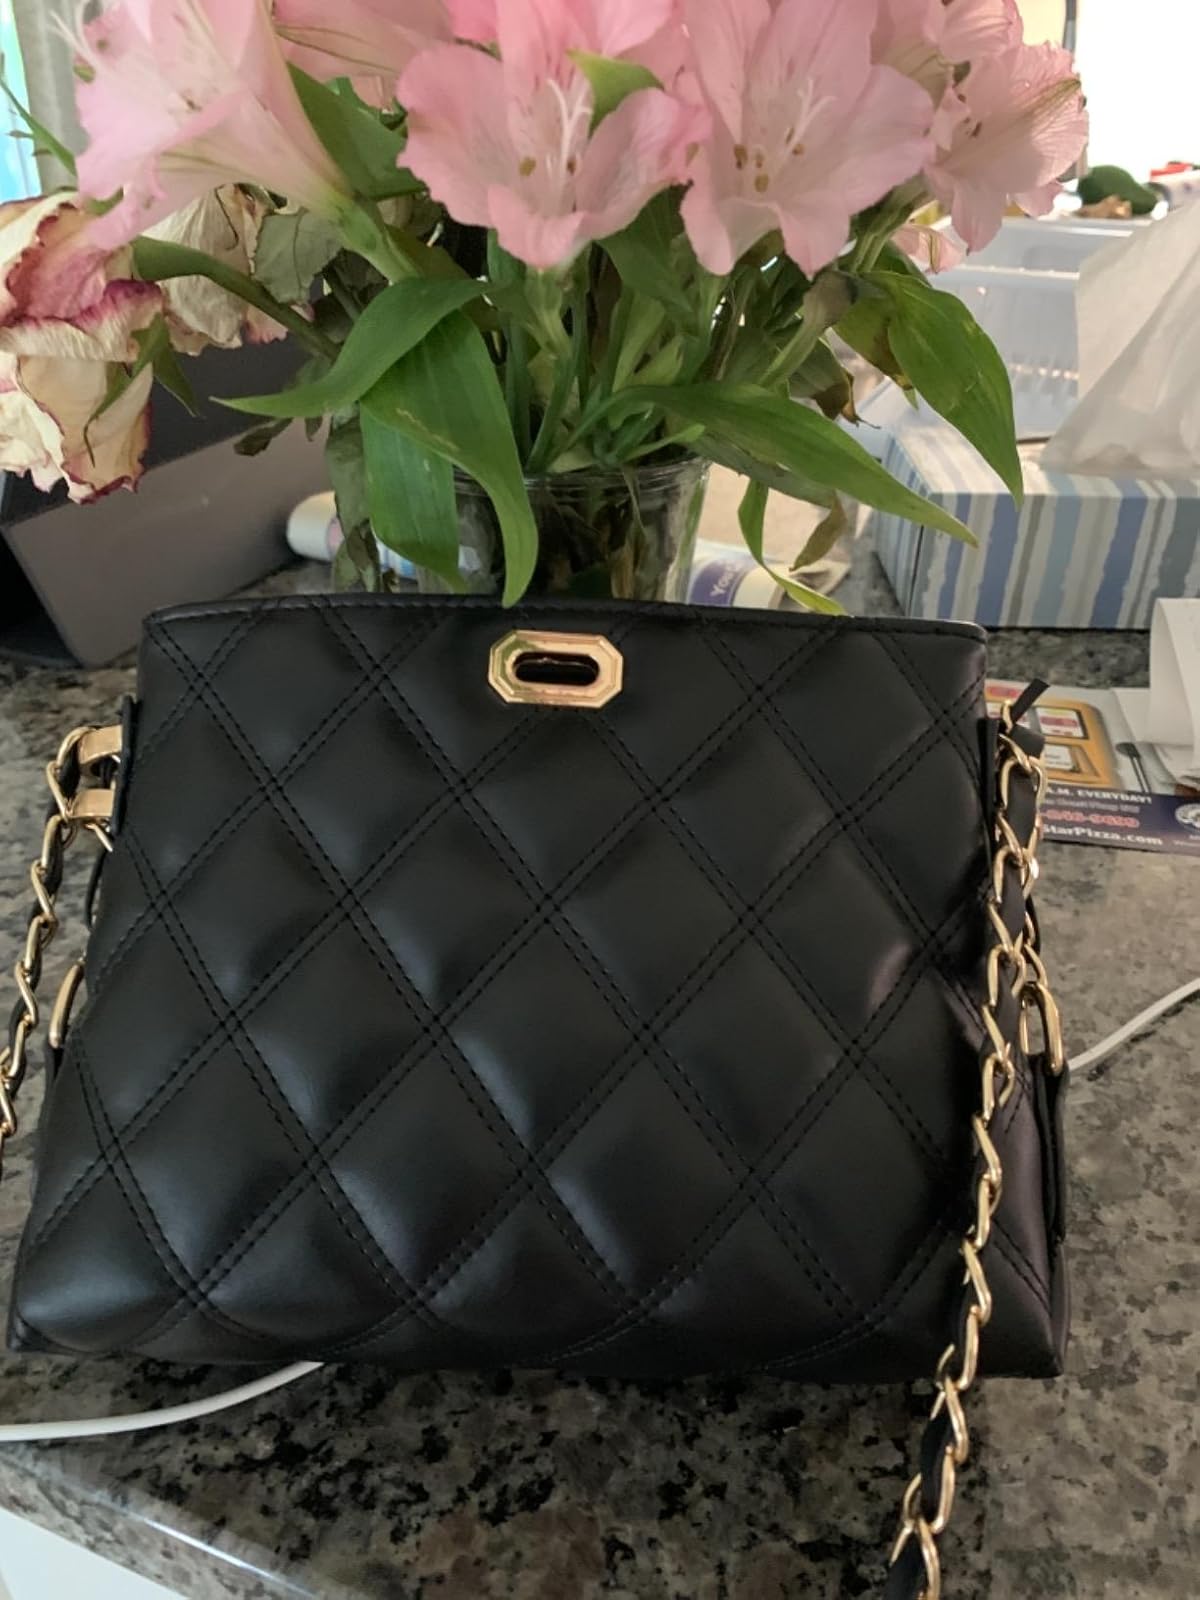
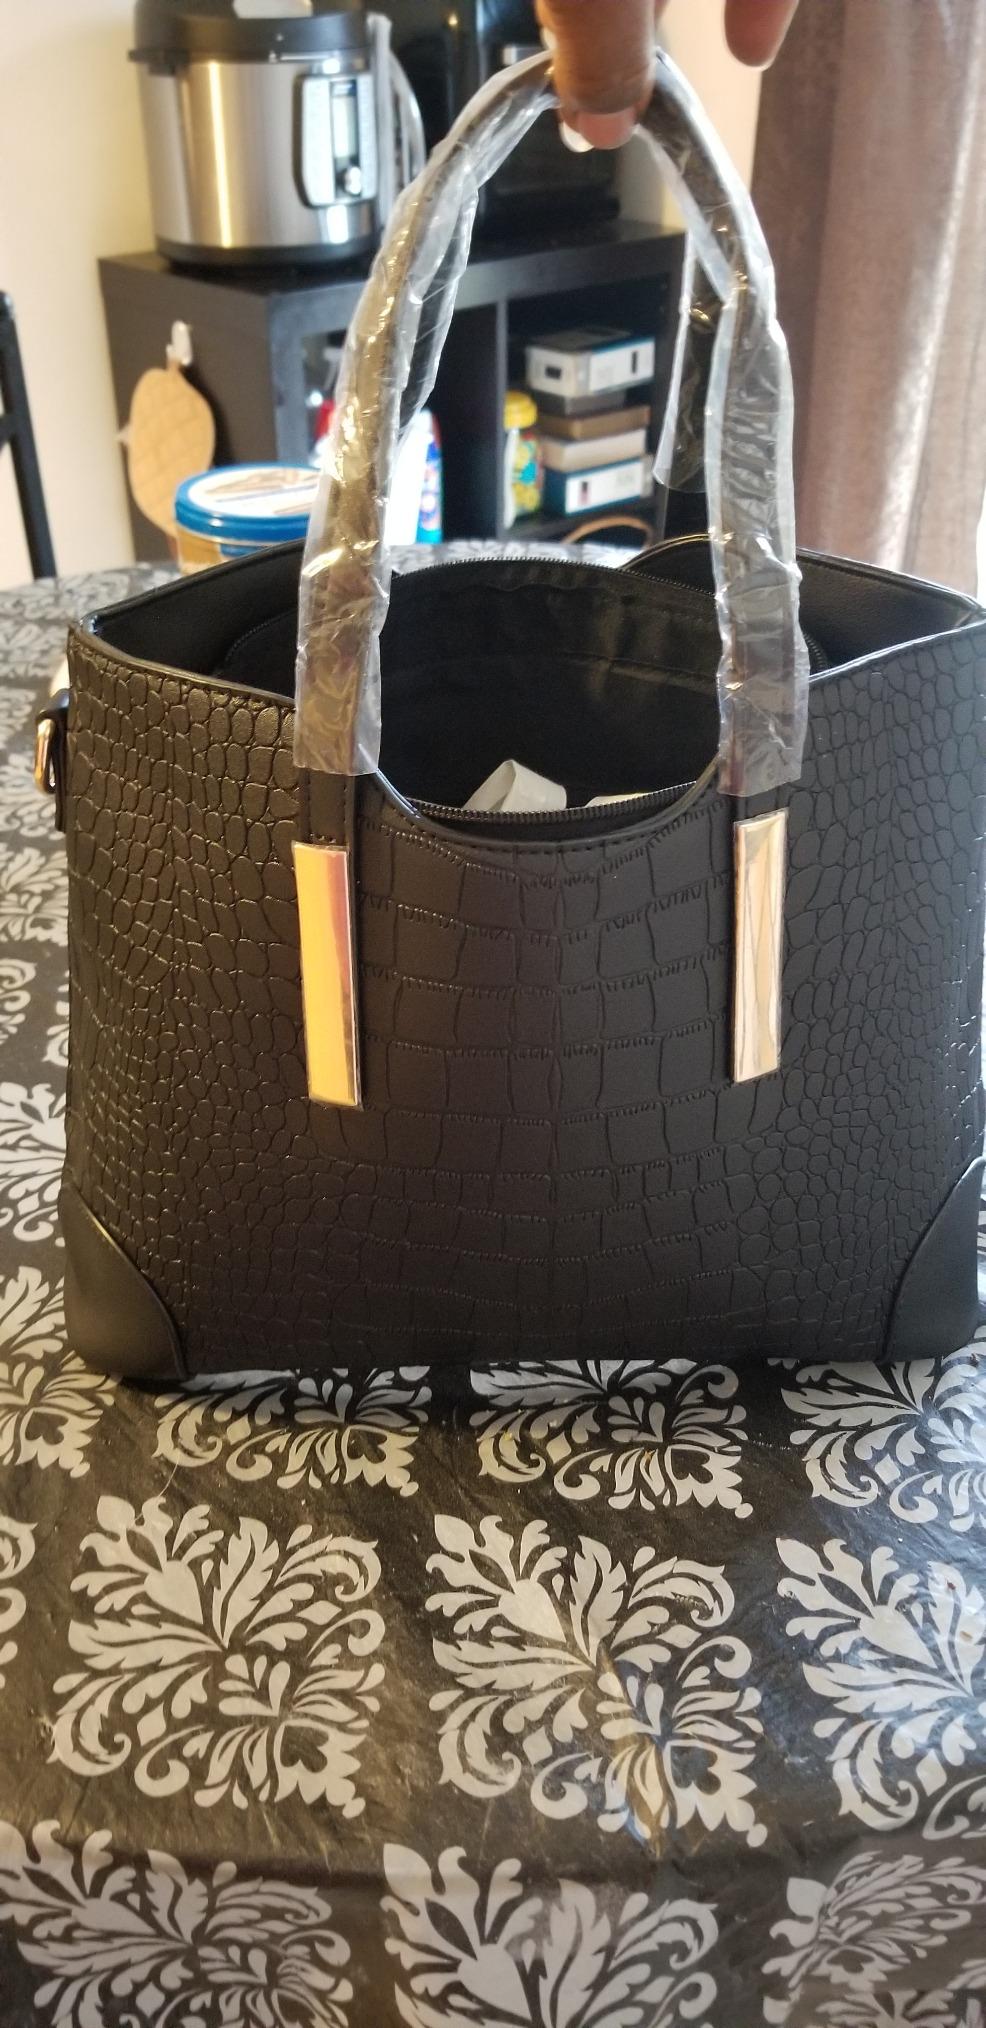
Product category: accessories_handbag
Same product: no